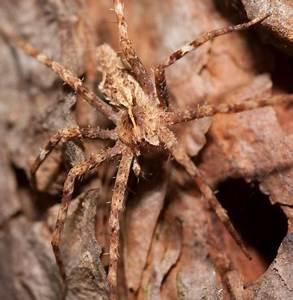
spider